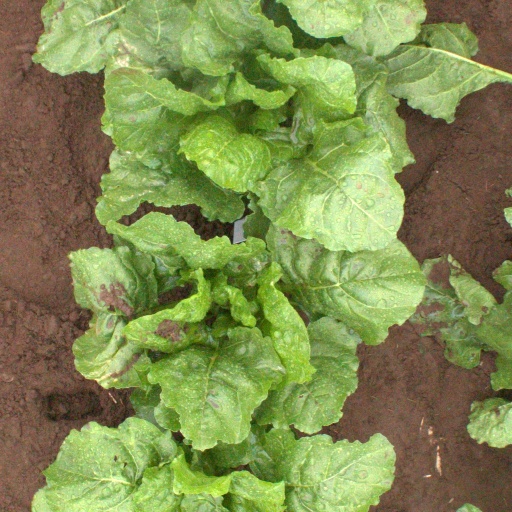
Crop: sugar beet